Dukun

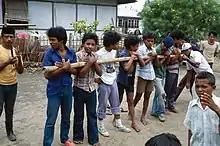
A dukun (left) during the "Bambu Gila" (Mad Bamboo) ceremony in Liang Village, Ambon, Maluku.

Dukun have a number of titles and ascribed abilities — the dukun roles below are sometimes taken up by dukuns with specific titles and roles, rather than any one dukun utilizing all of the roles below.